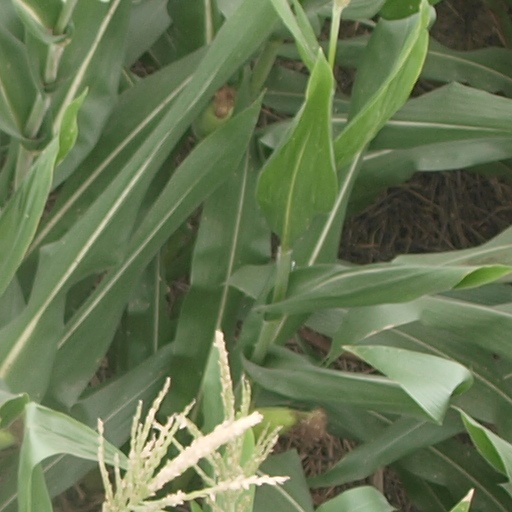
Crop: maize; corn